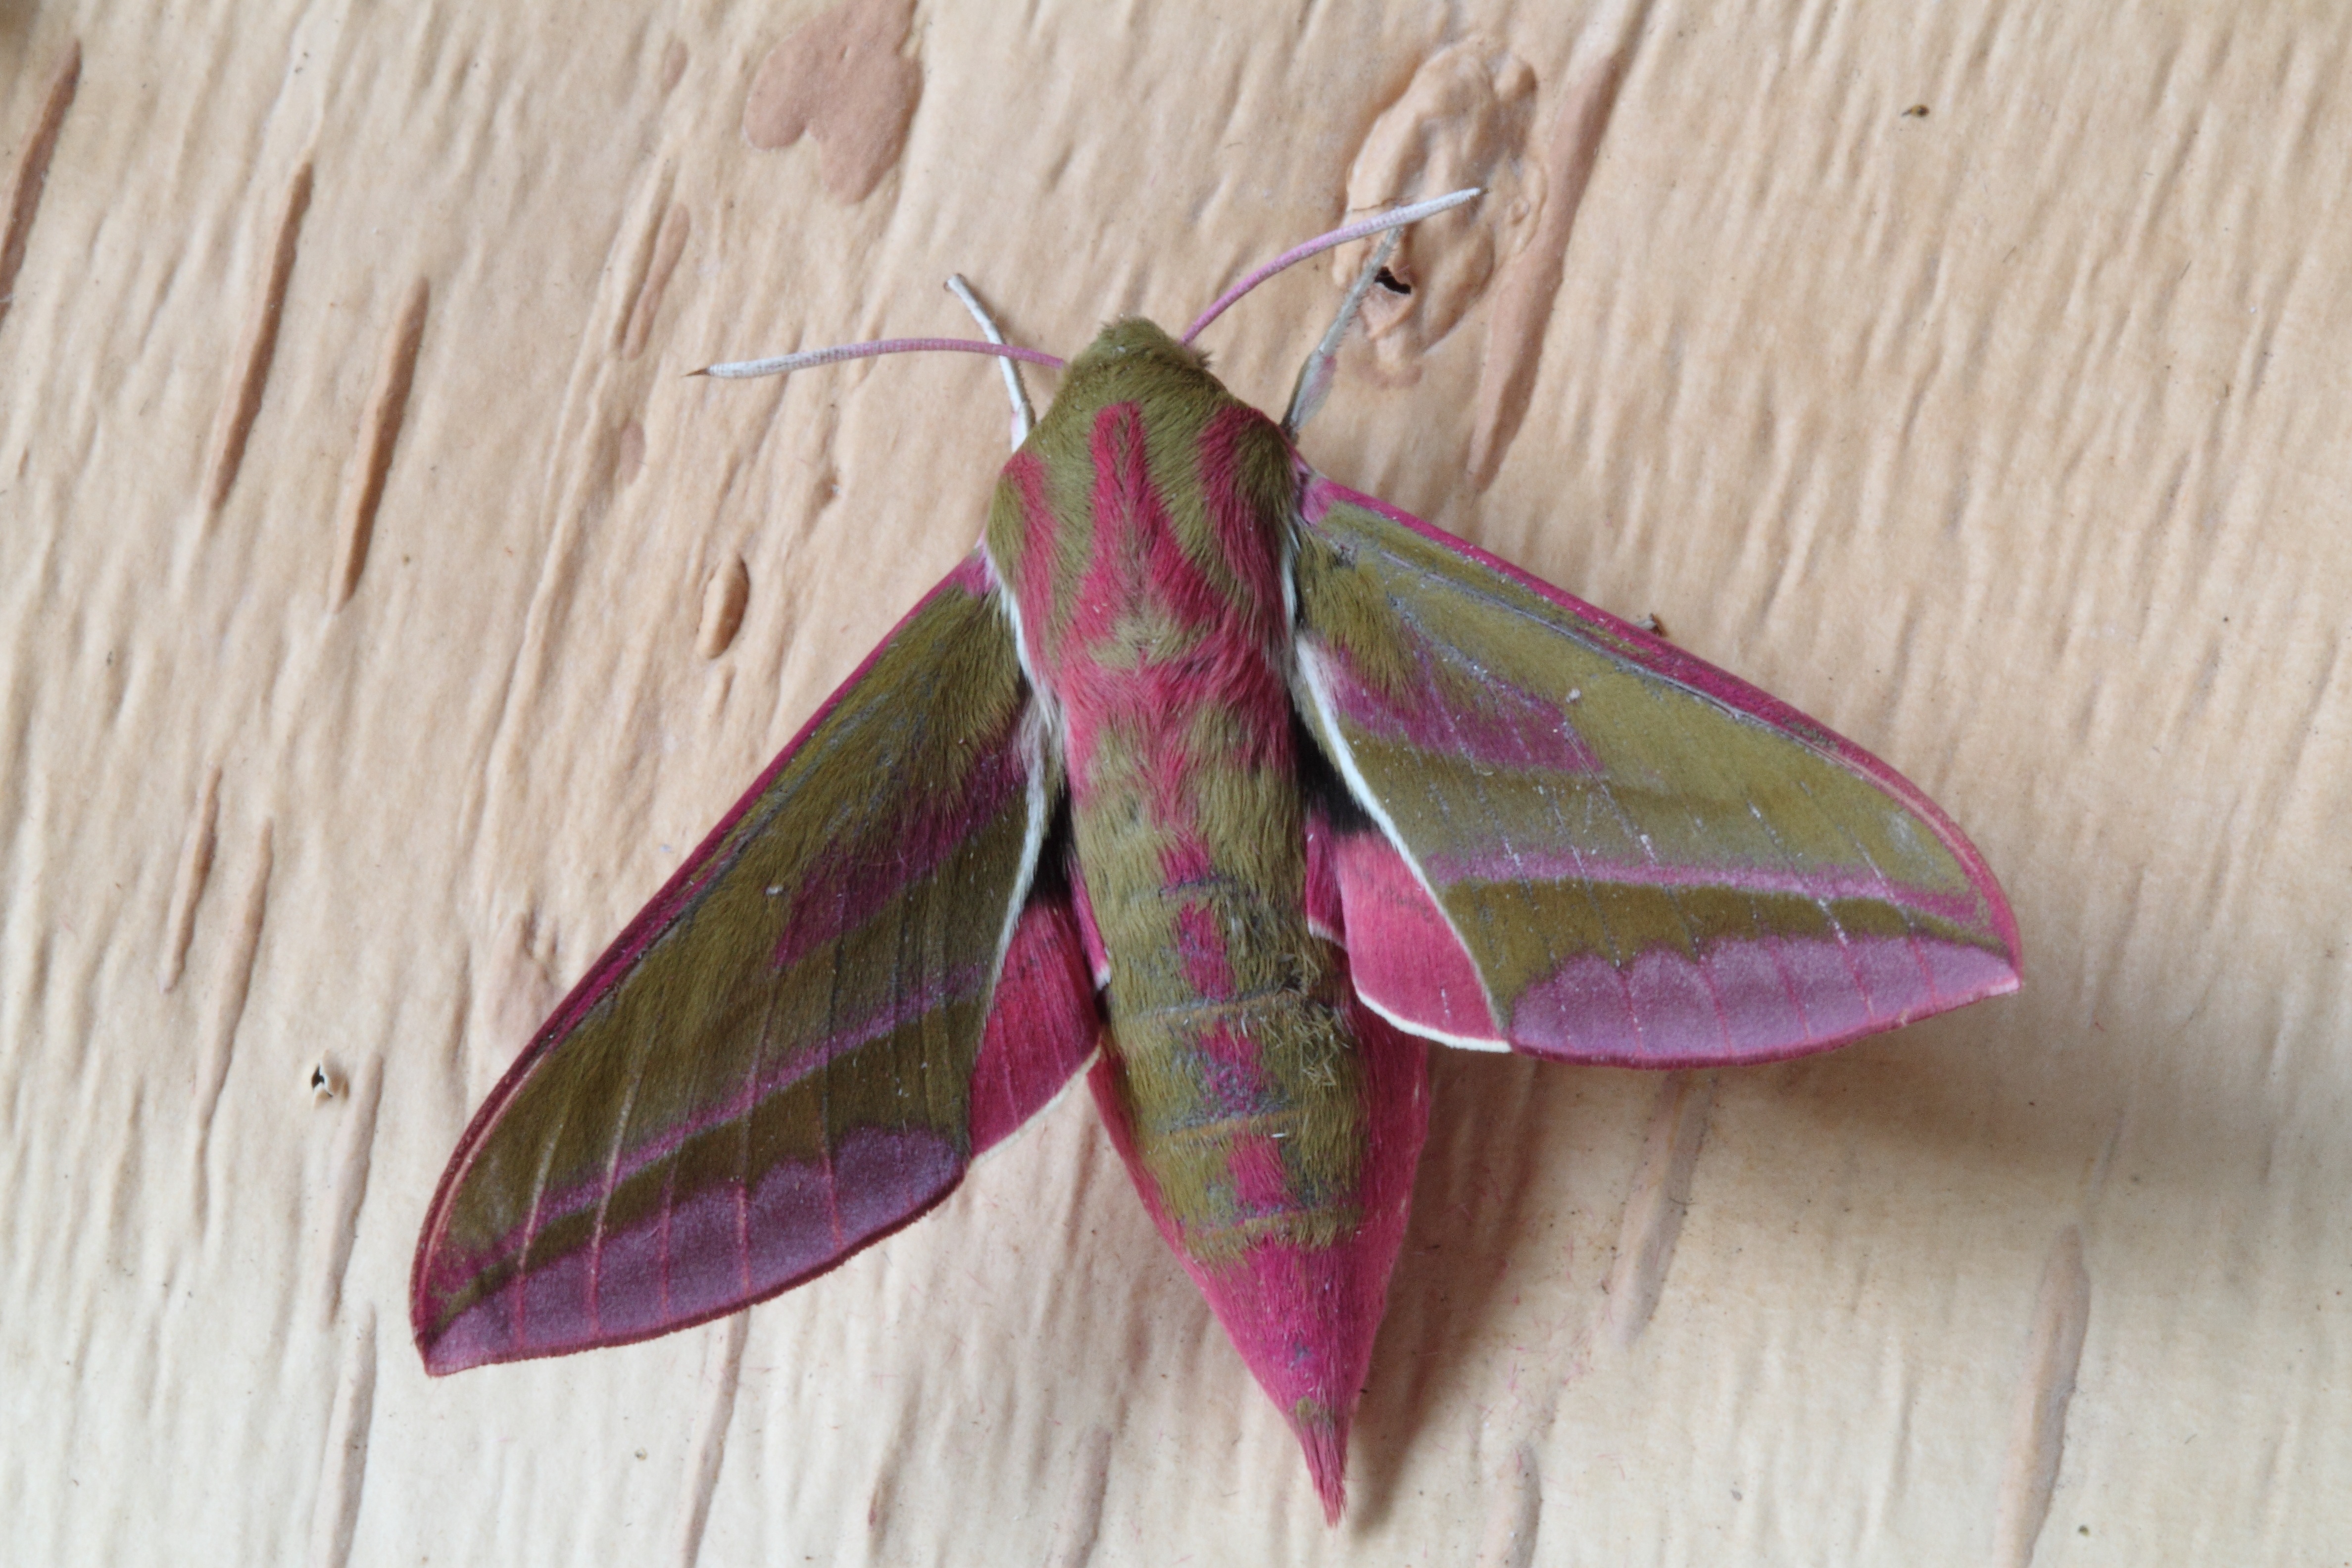
nature, wing, leaf, petal, insect, moth, butterfly, pink, invertebrate, hawk moths, pollinator, moths and butterflies